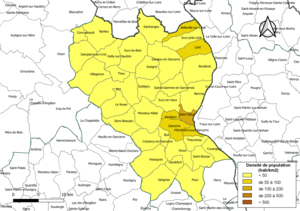
Carte des densités de population (millésimée 2016) des communes de la communauté de communes la Communauté de communes Pays Fort Sancerrois Val de Loire, département du Cher, France. Composition au 1er janvier 2019.
La communauté de communes Pays Fort Sancerrois Val de Loire est une communauté de communes française située dans le département du Cher et la région Centre-Val de Loire.